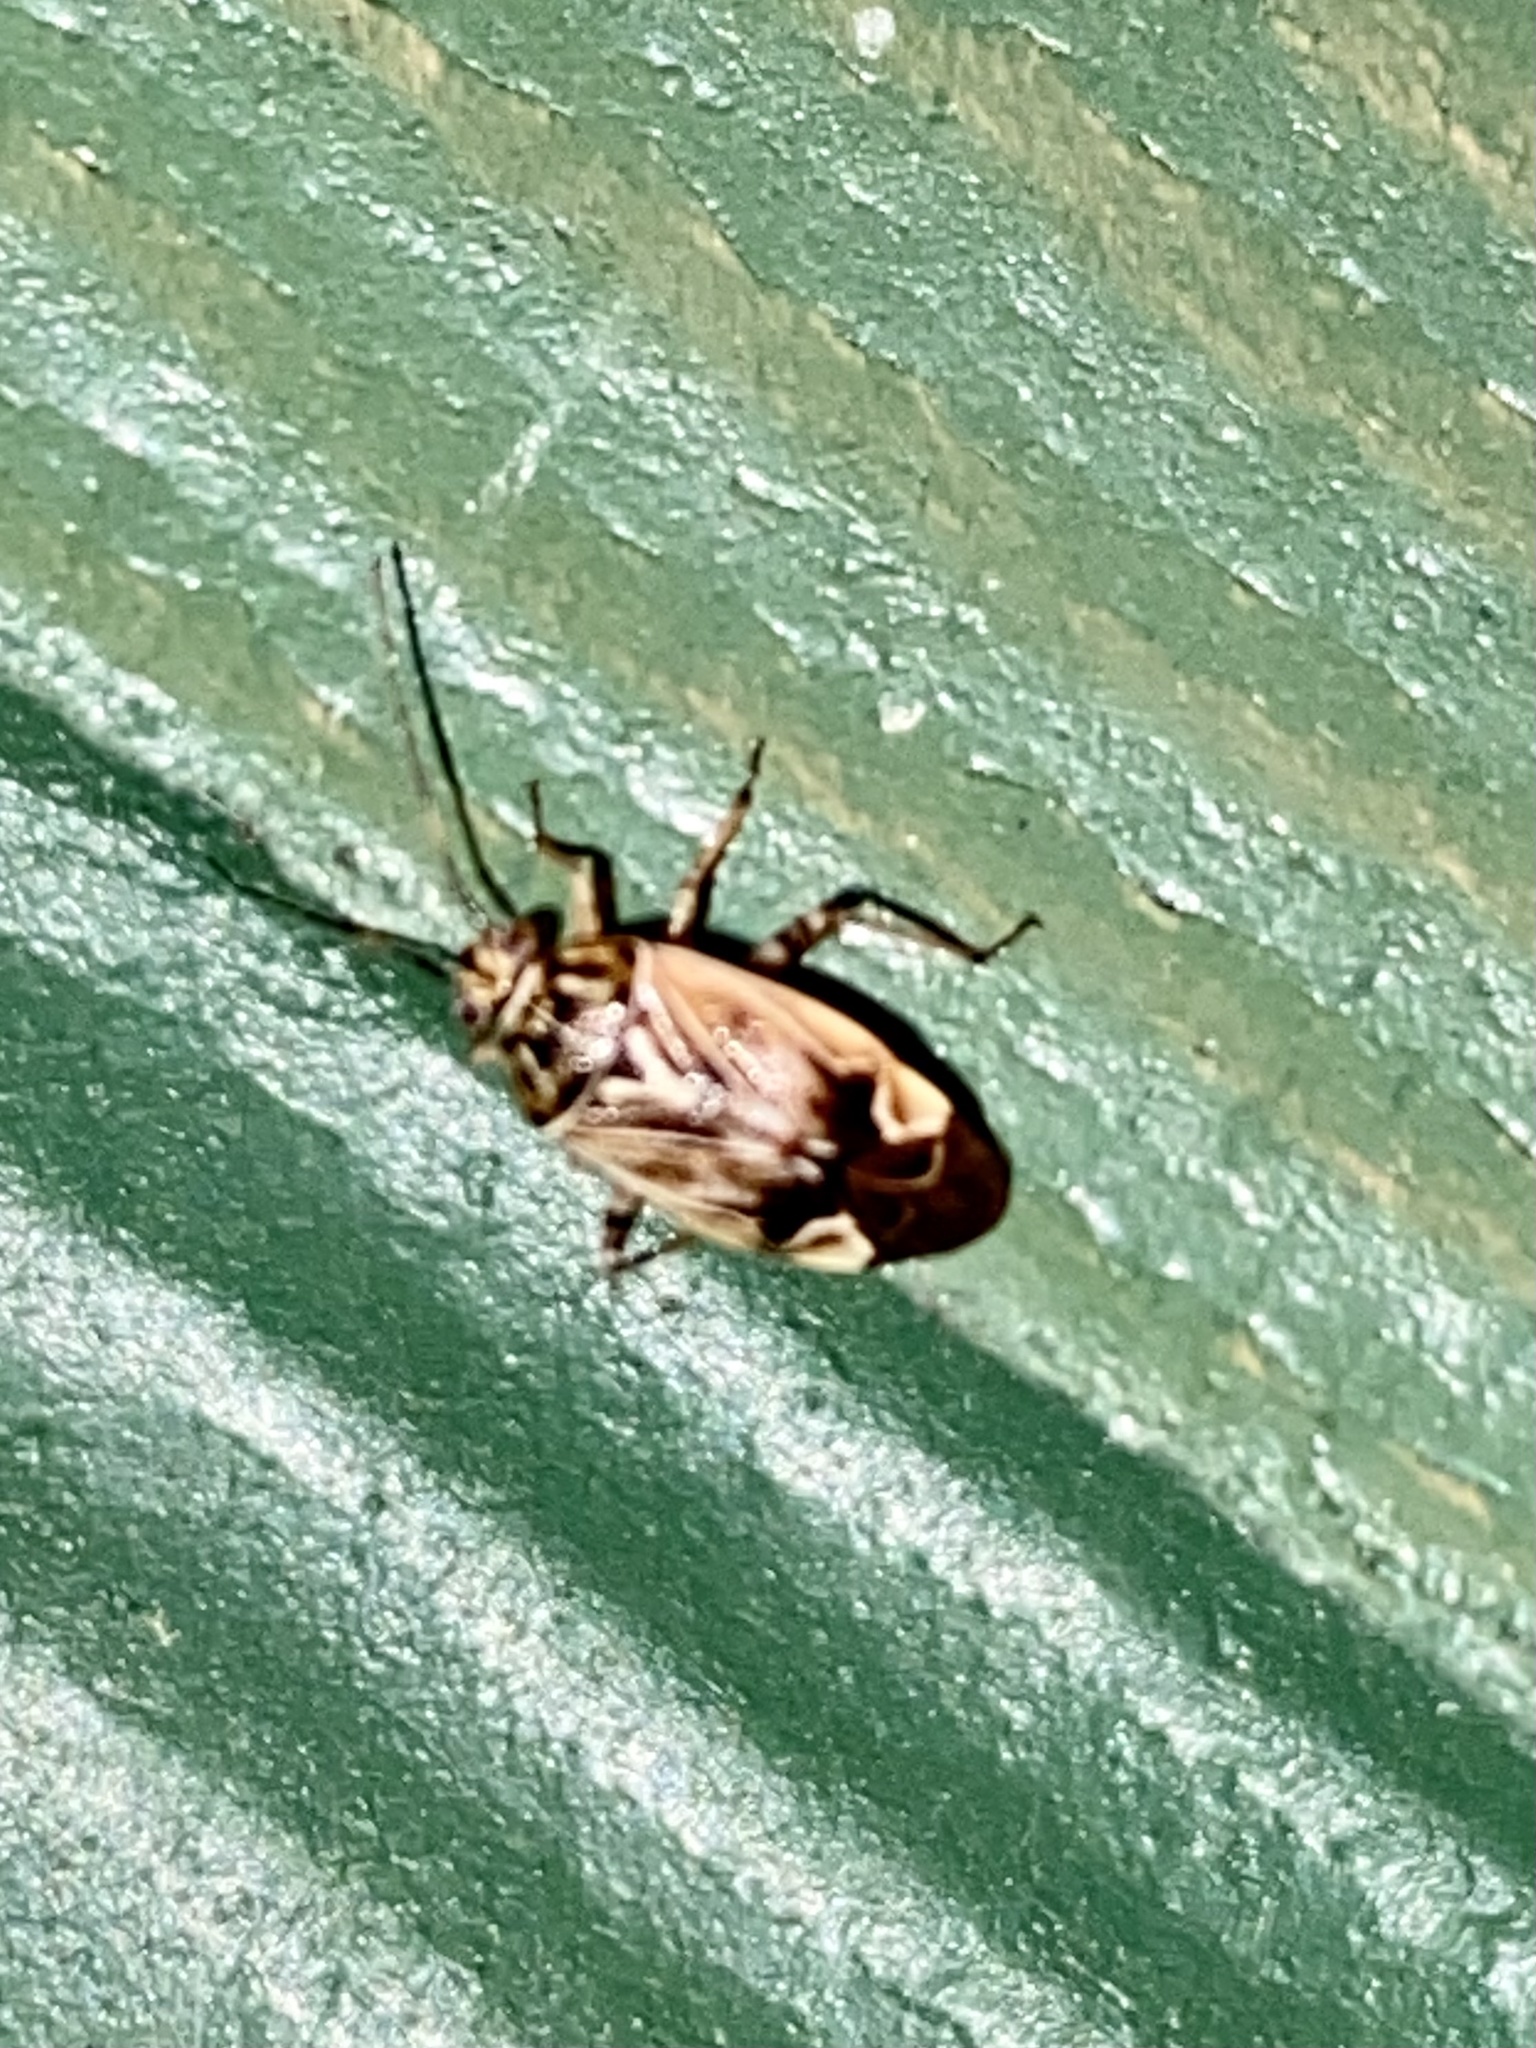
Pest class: lygus_bug